Alberto Weretilneck

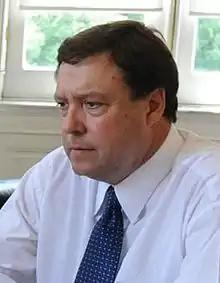

Alberto Weretilneck (born 11 October 1962) is an Argentine politician currently serving as governor of Río Negro Province since 2023. He previously held the same position from 2012 to 2019.